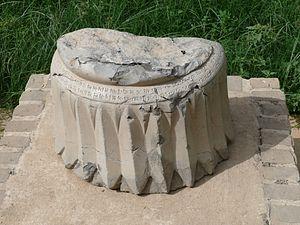
Jean Perrot, né le 10 juin 1920 à Landresse et mort le 24 décembre 2012, est un archéologue français, spécialiste de l'archéologie du Proche-Orient.